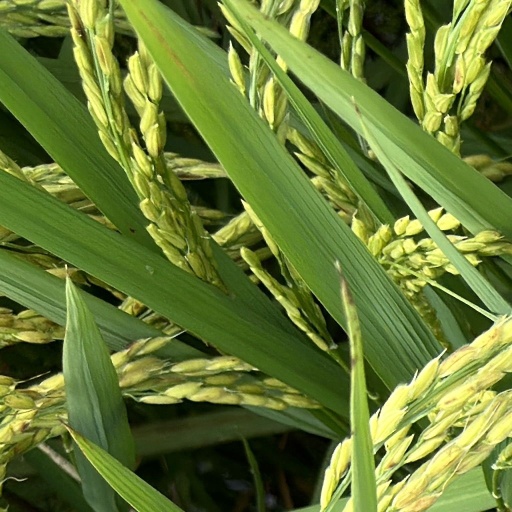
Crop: rice